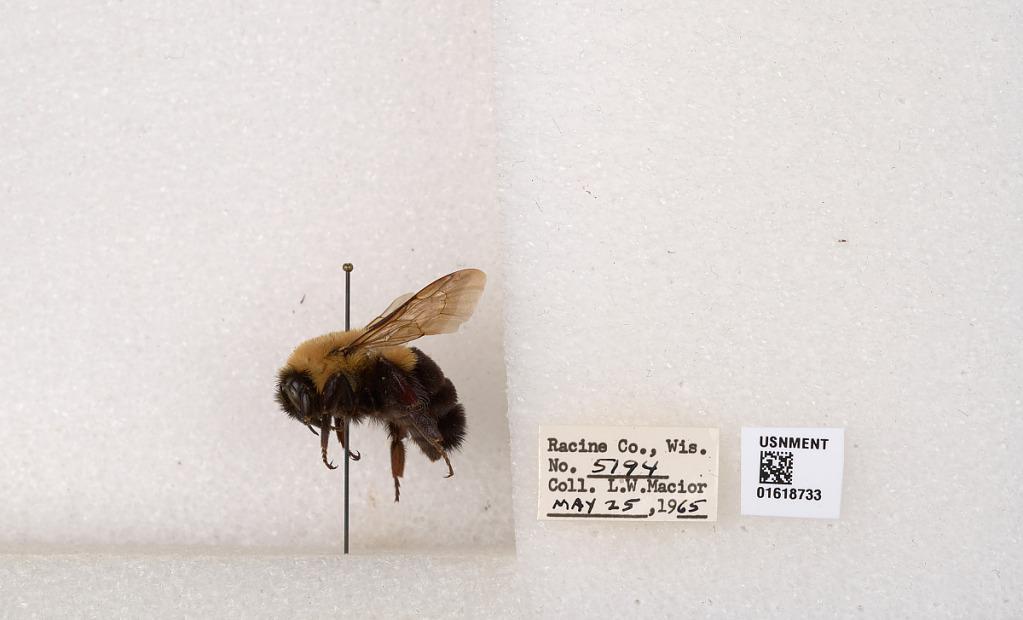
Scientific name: Bombus impatiens Cresson
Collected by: L. Macior
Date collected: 1965-5-25
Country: United States
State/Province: Wisconsin
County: Racine
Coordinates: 42.7299, -87.8123